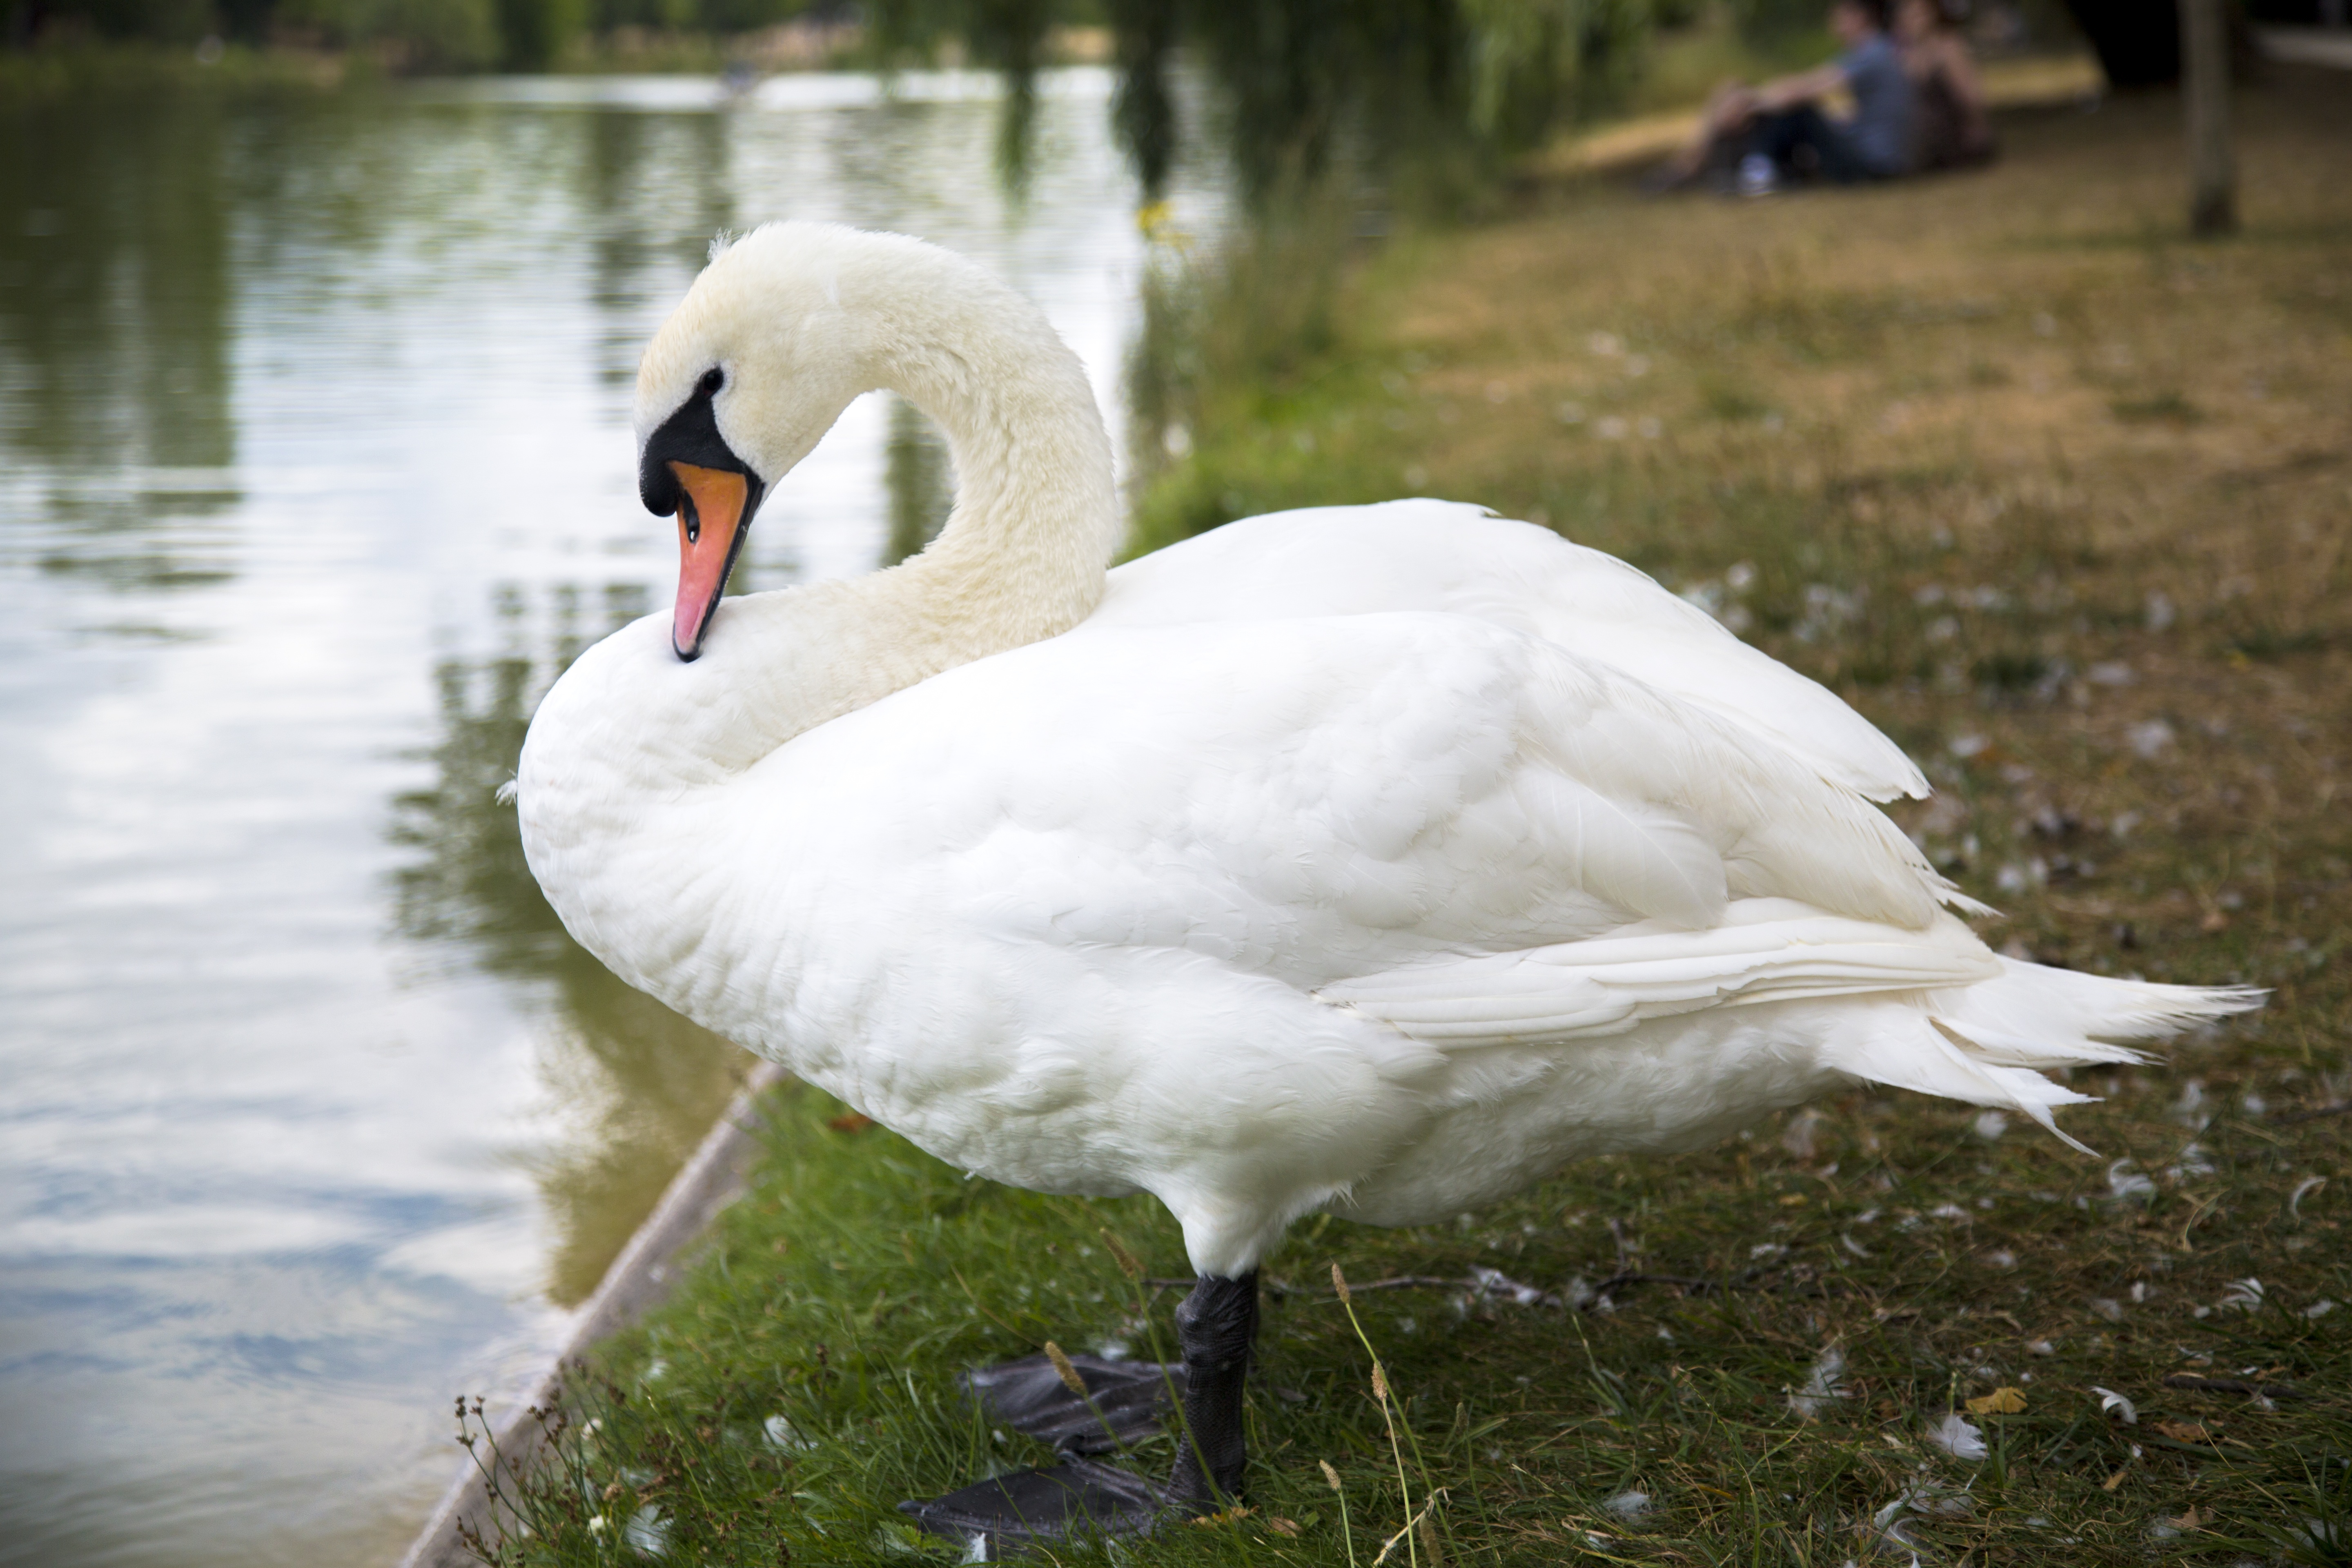
nature, bird, wing, wildlife, beak, rest, fauna, swan, vertebrate, waterfowl, water bird, riverside, ducks geese and swans